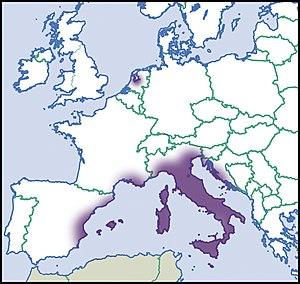
Repartition en Europe, niveau de connaissance de 2012. Description de la source en français Italiano: Distribuzione in Europa, livello di conoscenza del 2012. Descrizione della fonte in italiano Português: Distribuição na Europa, nível de conhecimento de 2012. Descrição da fonte em português Čeština: Distribuce v Evropě, úroveň znalostí v roce 2012 Polski: Dystrybucja w Europie, poziom wiedzy z 2012 roku Русский: Распространение в Европе, уровень знаний в 2012 году